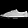
Label: Sneaker